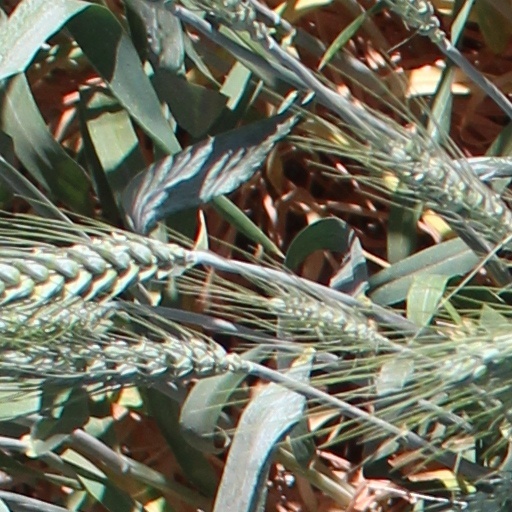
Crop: wheat